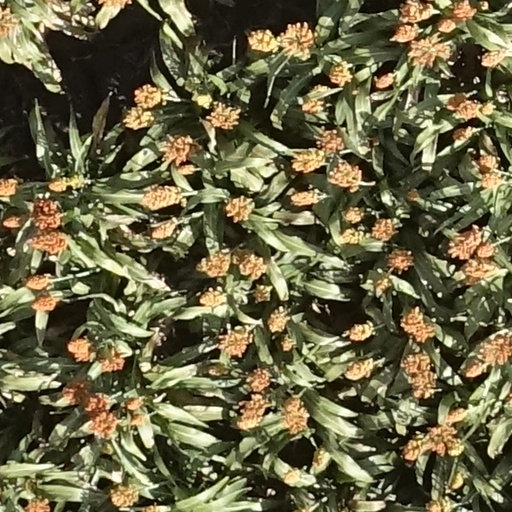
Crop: sorghum